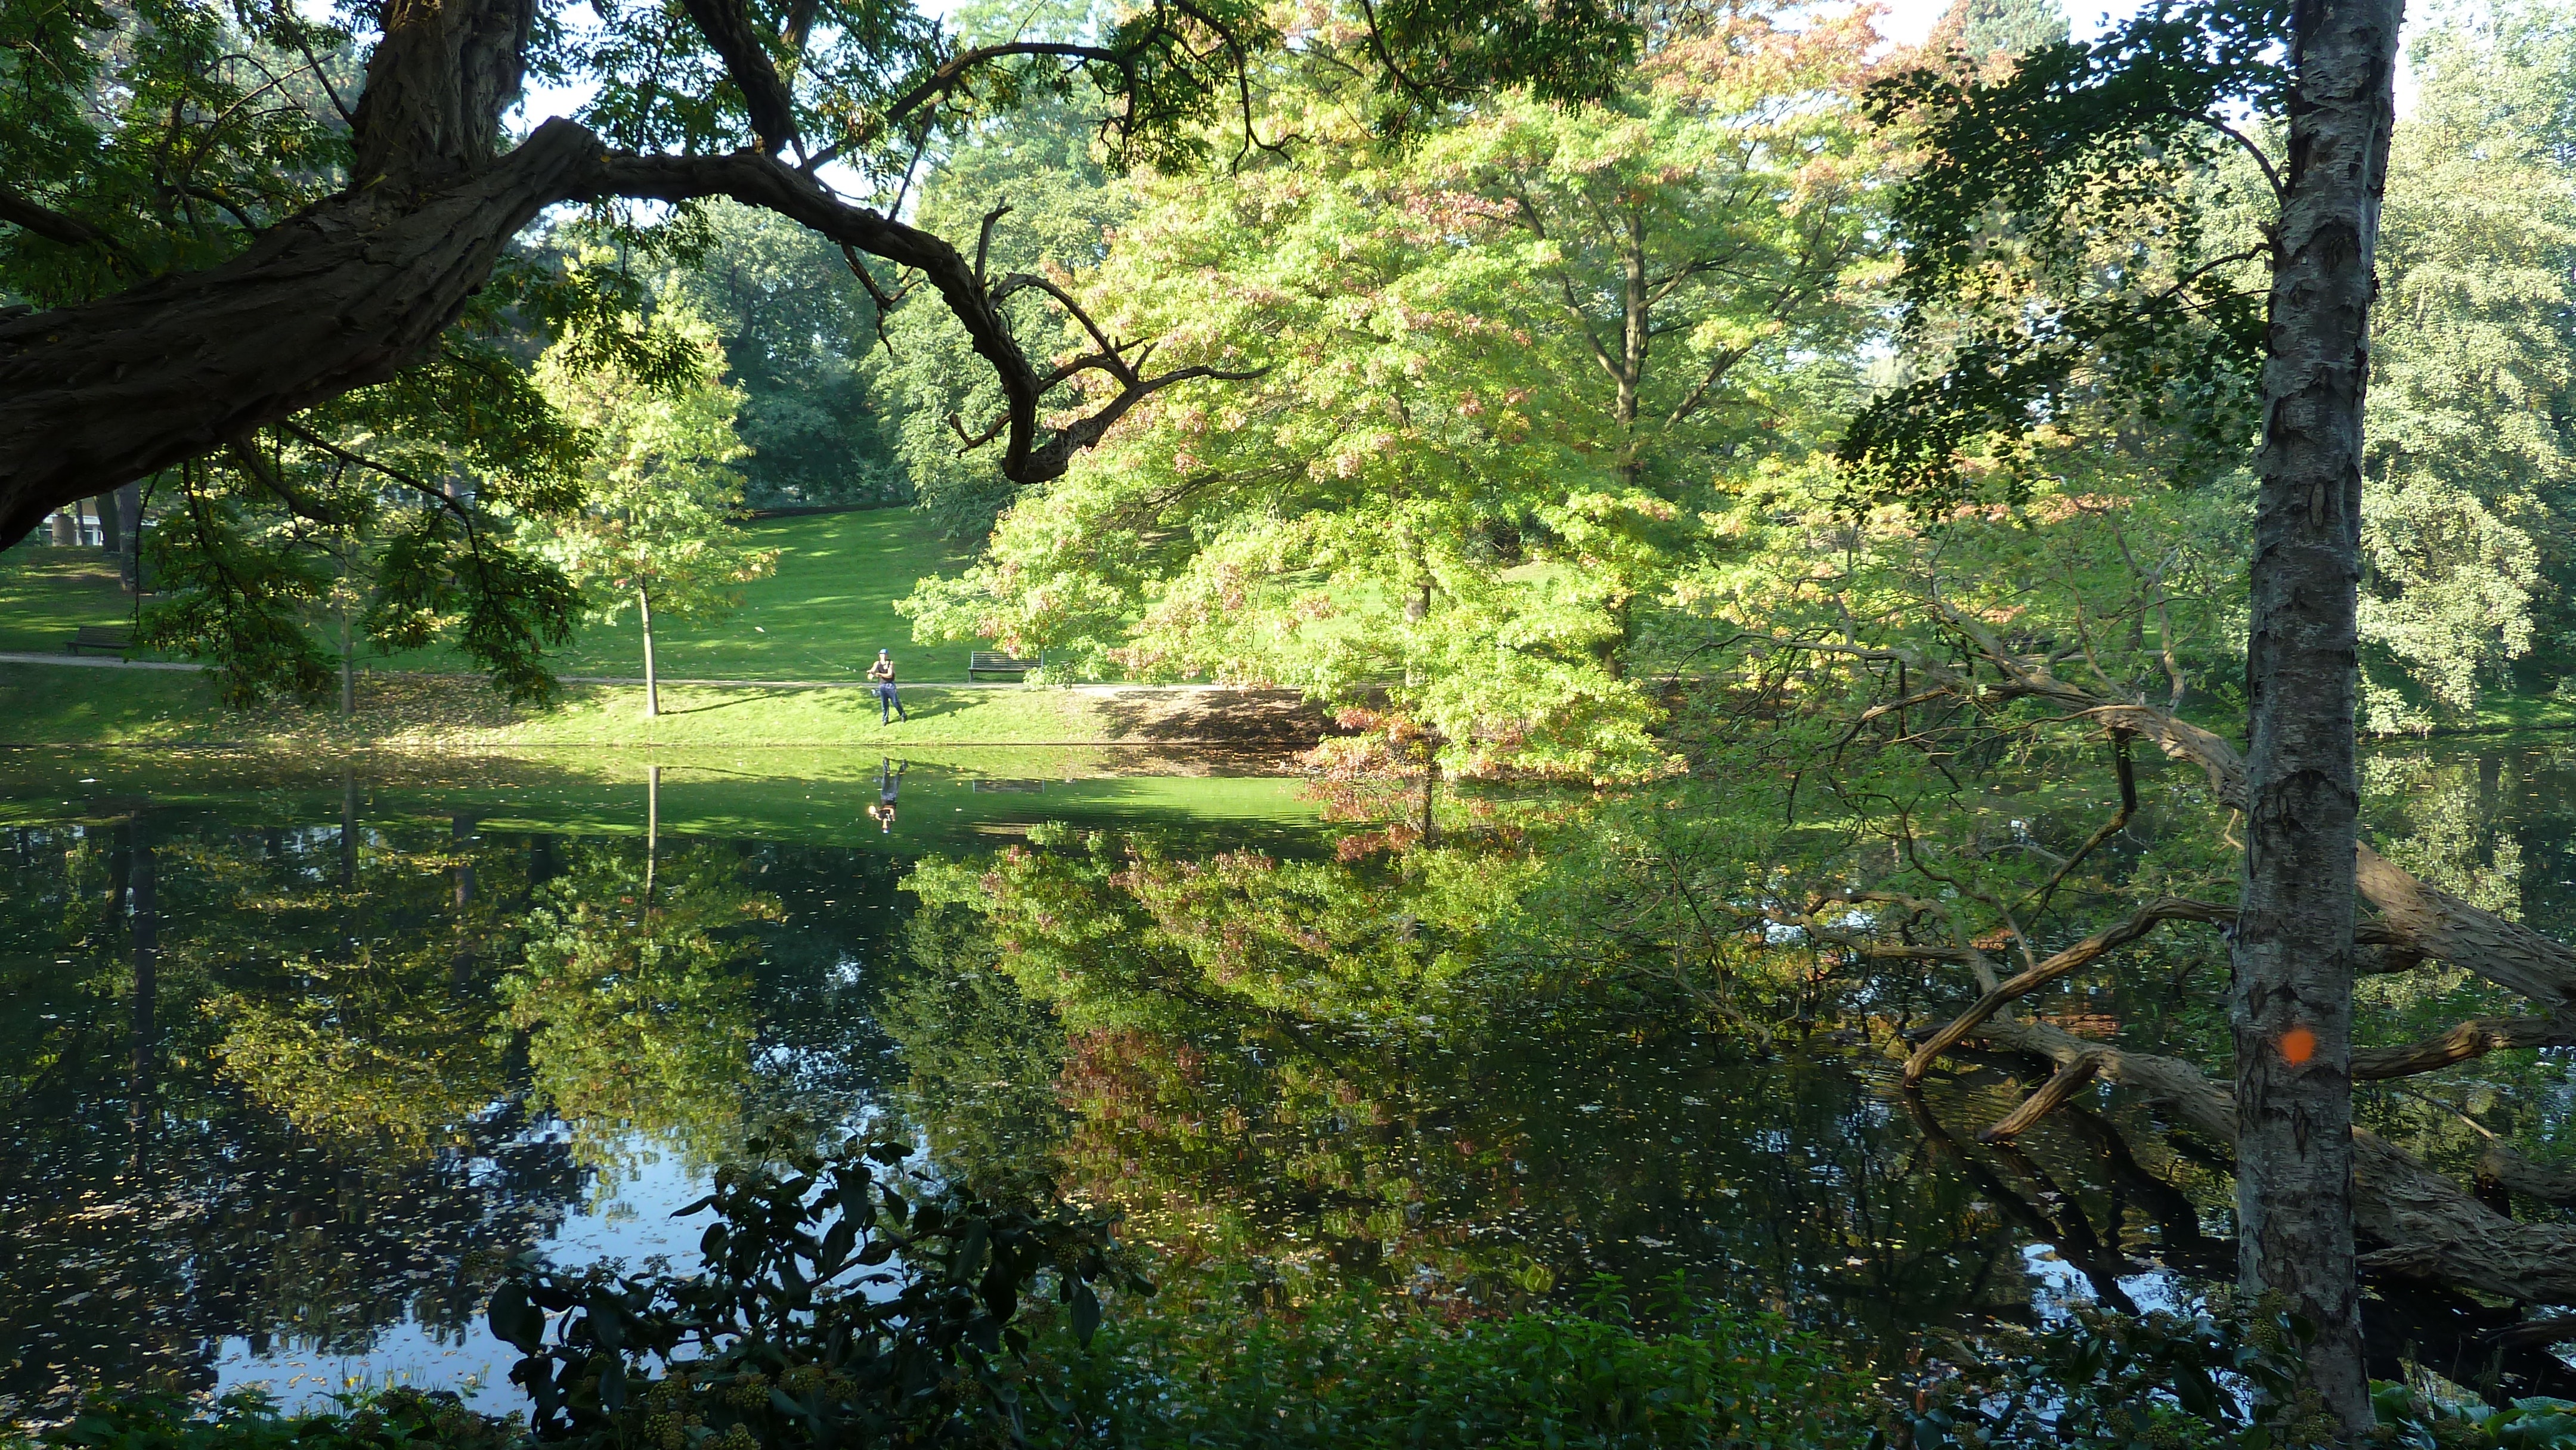
landscape, tree, nature, forest, wilderness, leaf, flower, lake, pond, idyllic, stream, green, jungle, color, autumn, botany, colorful, garden, flora, leaves, background, vegetation, rainforest, wetland, beautiful, woodland, habitat, mood, idyll, ecosystem, angler, bremen, biome, old growth forest, natural environment, citizens park